Nikon Speedlight

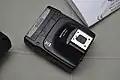
Nikon SB-400 Flash

The SB-400 is a lightweight and very compact shoe-mount flash unit, powered by only two AA-size batteries. It uses a 40 mm xenon tube. Despite its small size, SB-400 is a very capable flash with a variable angle 'bounce' head (up to 90 deg.). The head lacks tilt movement which is common to larger flashes. SB-400 cannot be used in slave or master mode in Nikon's CLS system. It weighs 127 g (without batteries) and is mostly made in China.